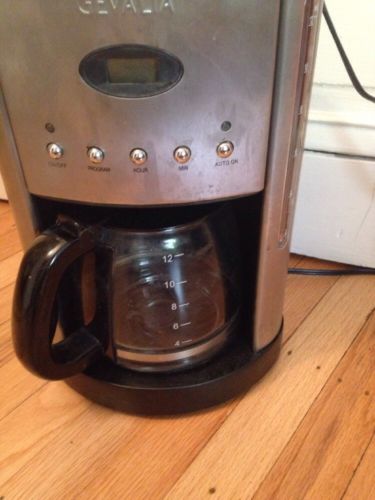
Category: coffee maker